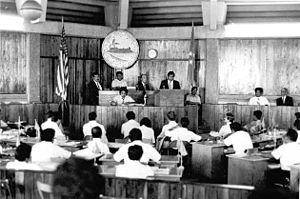
Les États fédérés de Micronésie, aussi connus sous le nom Micronésie, sont un État fédéral du Sud-Ouest de l'océan Pacifique nord. Il est situé dans une partie de l'archipel des îles Carolines et composé de quatre États s'étendant dans l'ordre de l'ouest à l'est : Yap, Chuuk, Pohnpei et Kosrae.